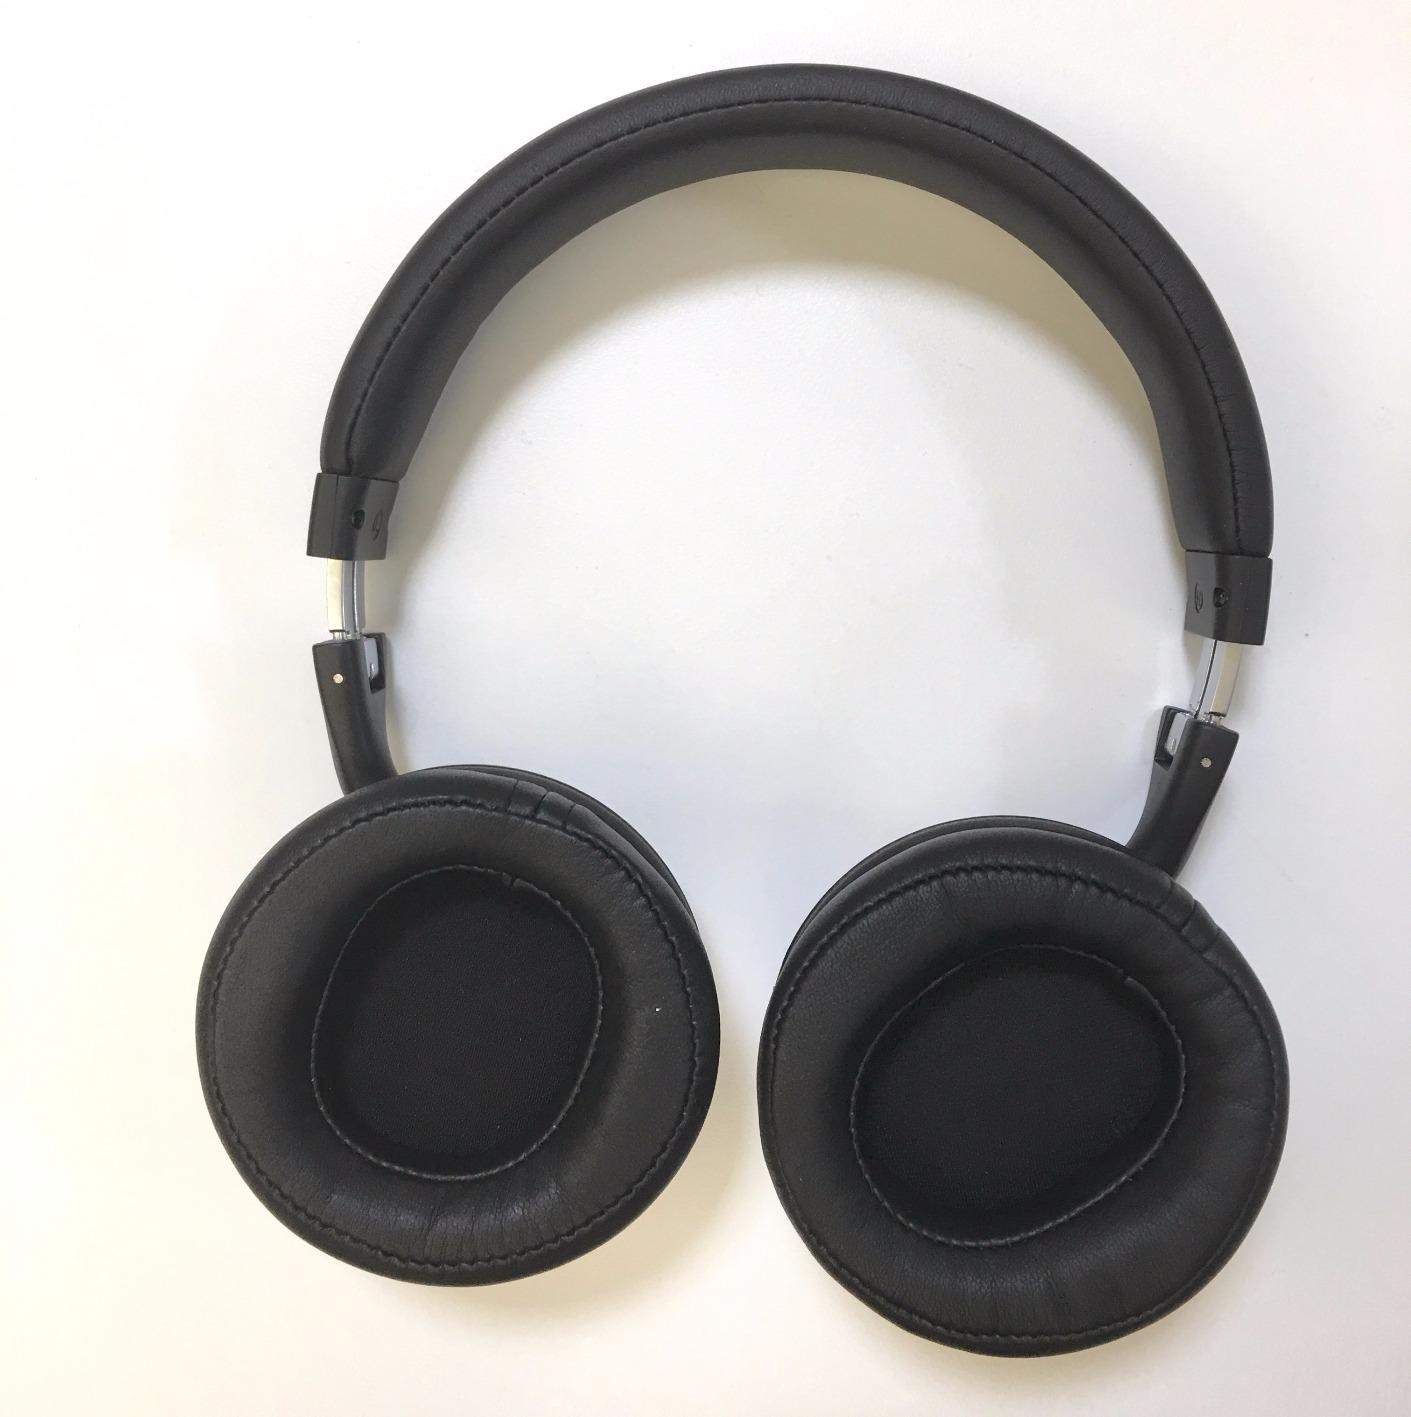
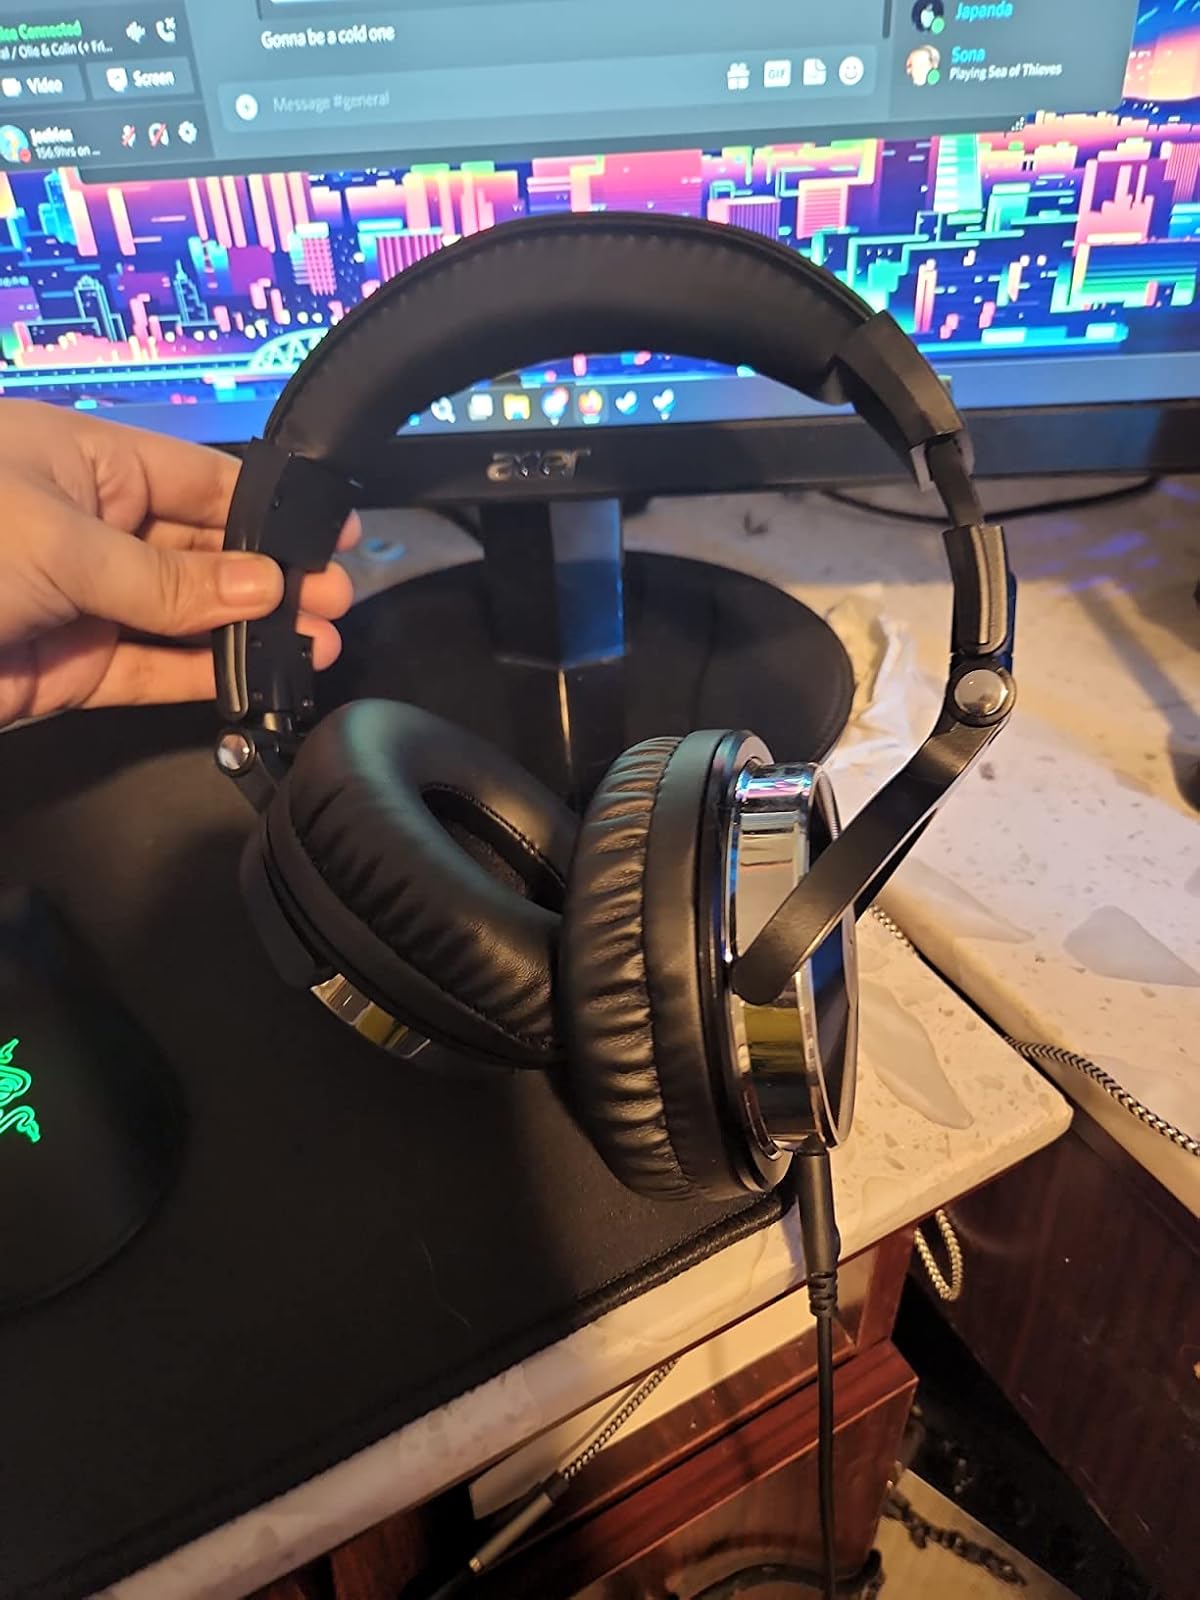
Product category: headphones
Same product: no